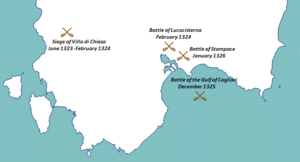
La conquête de la Sardaigne par les Aragonais est une opération diplomatique et militaire qui permet au royaume d'Aragon et Catalogne, en 1324 de s'emparer de la Sardaigne, jusqu'alors sous la domination des cités-États de Pise et de Gênes.